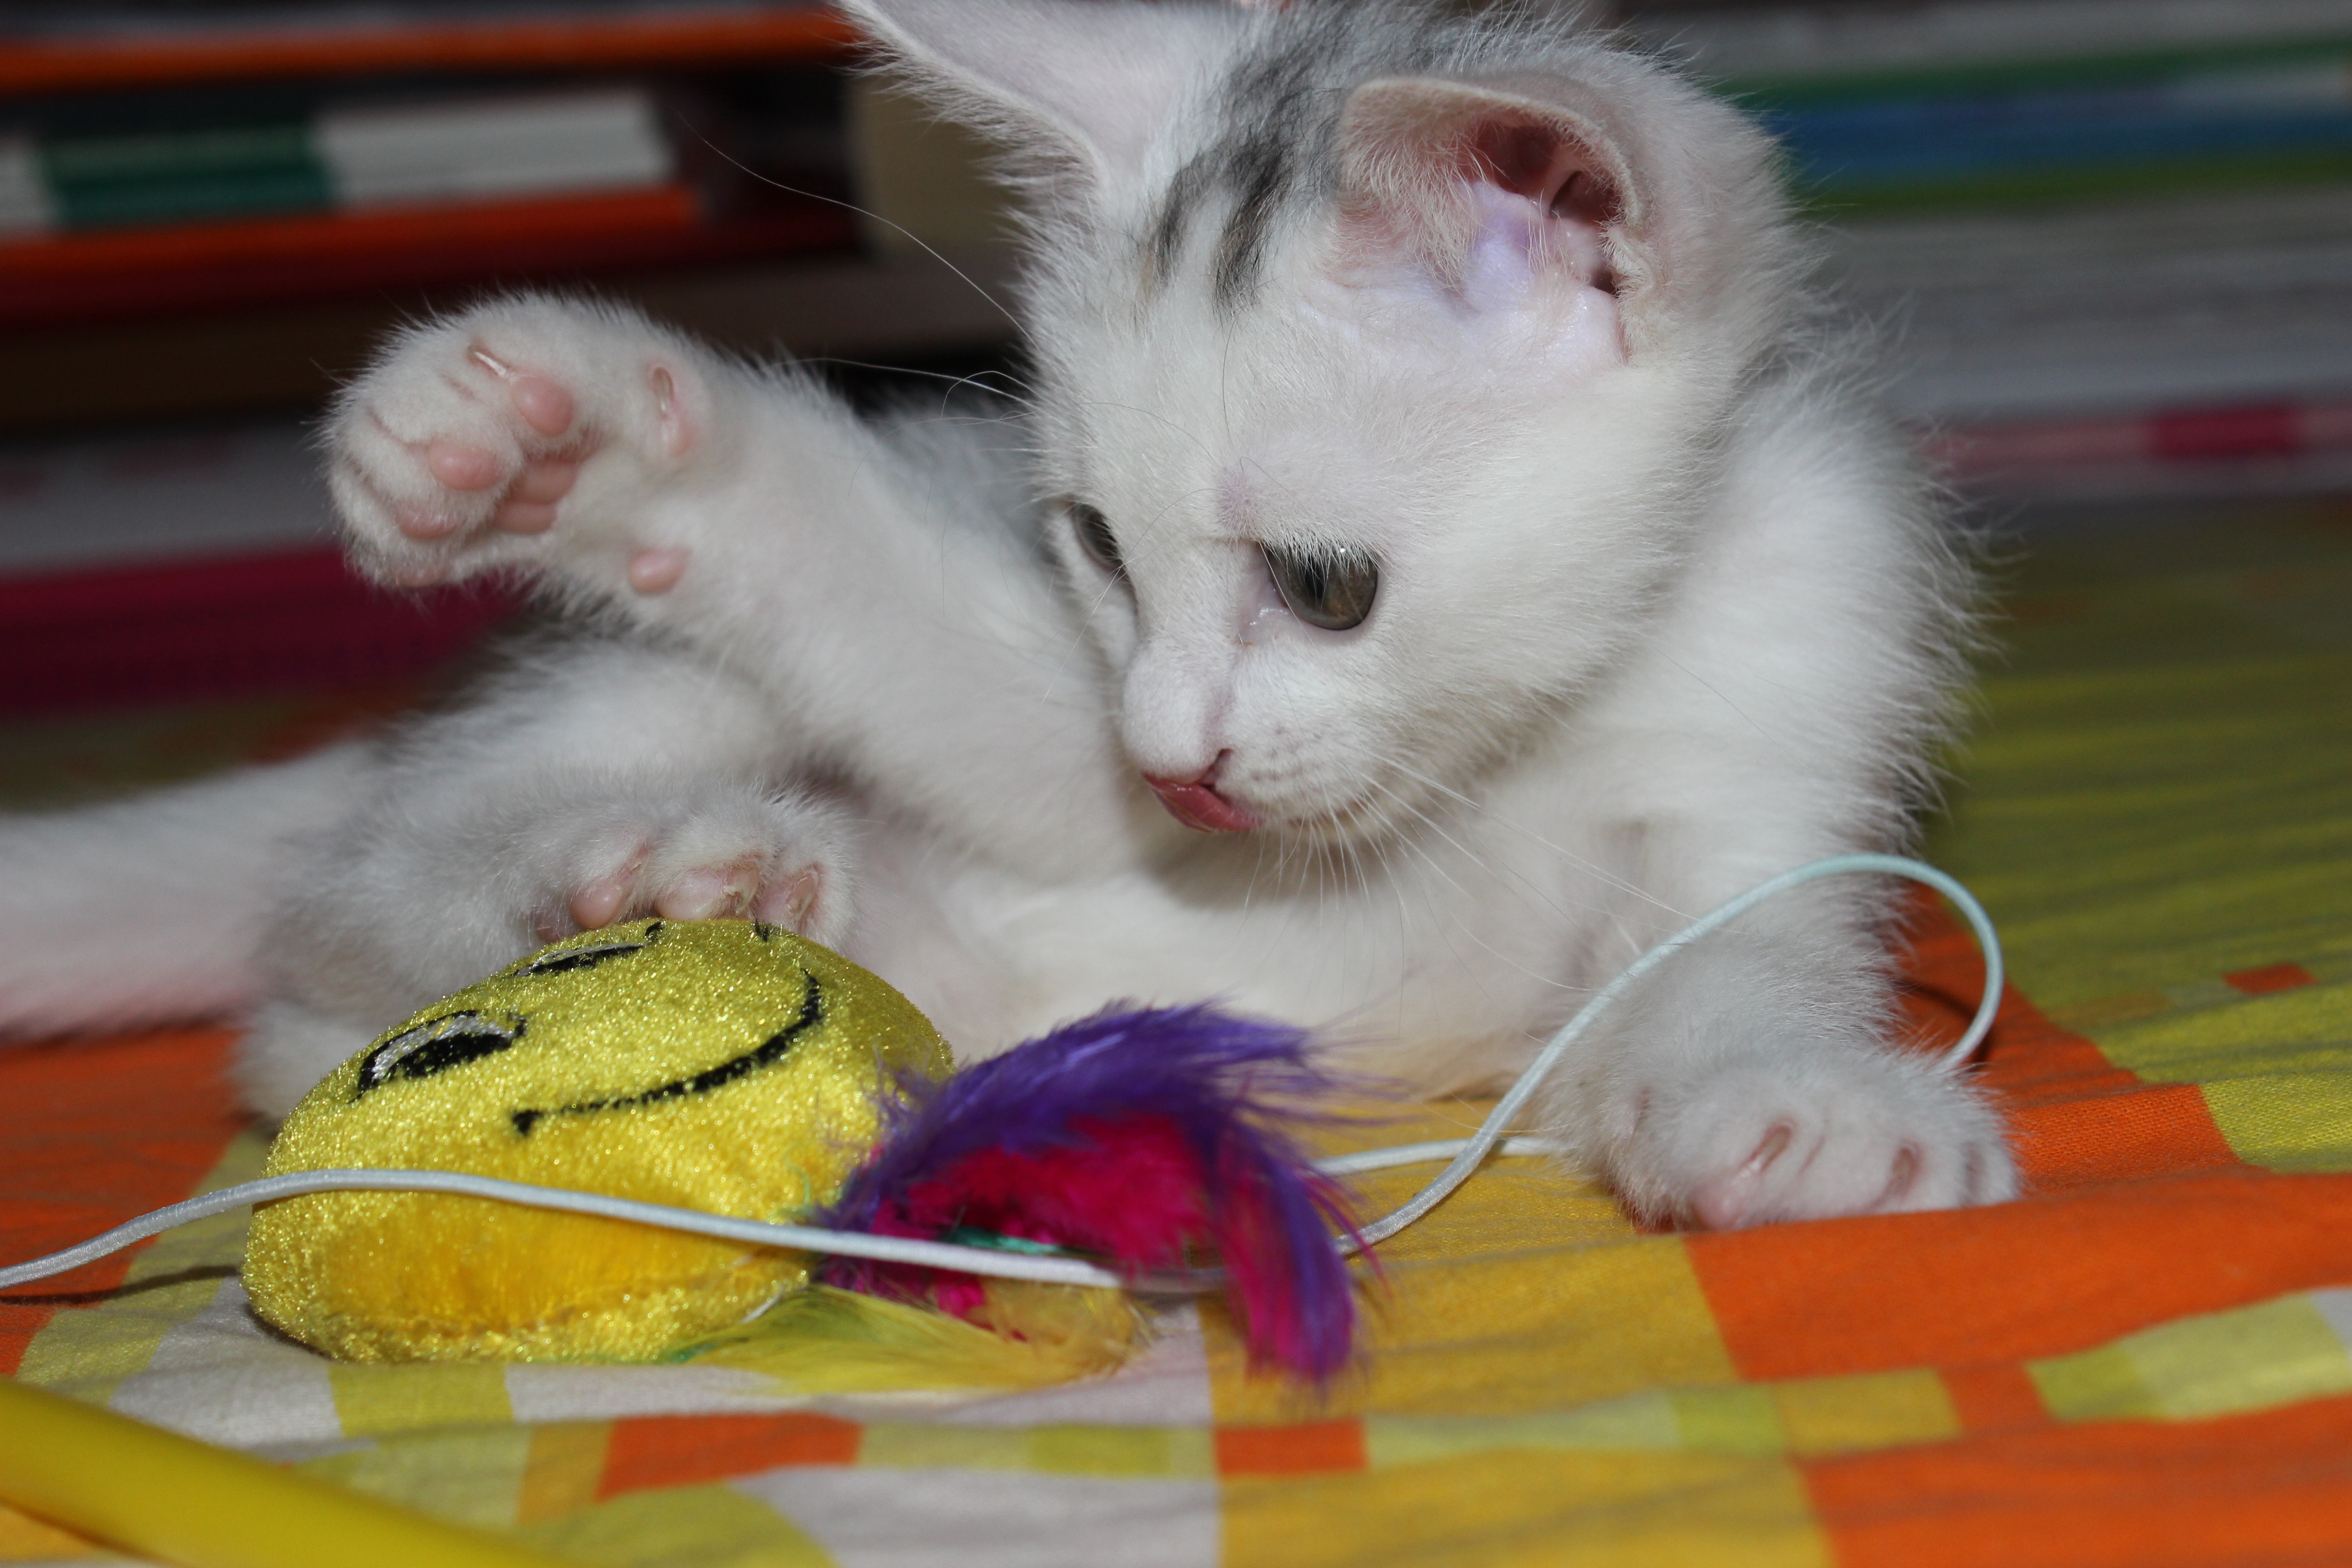
puppy, kitten, cat, mammal, toy, whiskers, vertebrate, malai, small to medium sized cats, cat like mammal, domestic short haired cat